Atari DOS

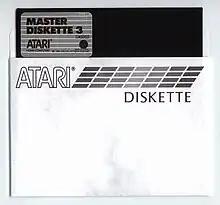
DOS 3 diskette as supplied with a 1050 disk drive

The 1050 was the first drive from Atari to offer higher recording density. For reasons unknown, they did not take advantage of the 180 kB "double density" mode the hardware in the 1050 was capable of using, and instead introduced a new "Dual Density" mode. To avoid confusion, Atari users soon began referring to this as Enhanced Density to differentiate it from real double density systems.